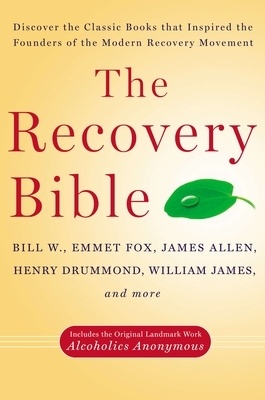
The Recovery Bible: Discover the Classic Books That Inspired the Founders of the Modern Recovery Movement--Includes the Original Landmark
The founders of the modern recovery movement, including Bill Wilson, Bob Smith, and other early AAs, were deeply influenced by a handful of inspirational authors, from whom they received practical guidance, key insights, and concrete ideas. Their explorations of inspirational literature and useable spiritual methods gave rise to the program of spiritual self-help now practiced around the world as the twelve-step tradition. Now, some of the core books that both inspired and were produced by the early twelve-steppers and recovery pioneers - including the first edition of the 1939 landmark Alcoholic Anonymous - are collected in this powerful resource, The Recovery Bible . Here are early writings by the visionaries of recovery. Their work retains all of its impact and life-changing power - now at the ready for study, immediate guidance, and a lifetime of re-exploration in this one volume. The Recovery Bible includes: - Alcoholics Anonymous , the original 1939 landmark - The Greatest Thing in the World by Henry Drummond - In Tune with the Infinite by Ralph Waldo Trine - The Mental Equivalent by Emmet Fox - As a Man Thinketh by James Allen - The 23rd and 91st Psalms - Religion that Works by the Rev. Sam Shoemaker - The Varieties of Religious Experience by William James Binding Type: Paperback Publisher: Tarcherperigee Published: 08/29/2013 ISBN: 9780399165054 Pages: 816 Weight: 2.05lbs Size: 9.20h x 6.10w x 1.90d
Brand: Bill W, Emmet Fox, James Allen
Category: Health & Beauty > Personal Care > Back Care